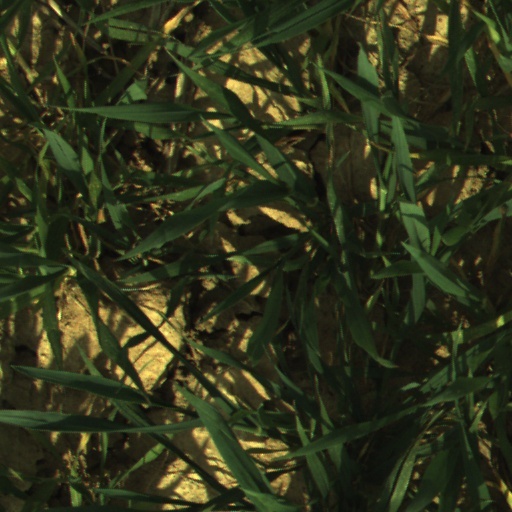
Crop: wheat